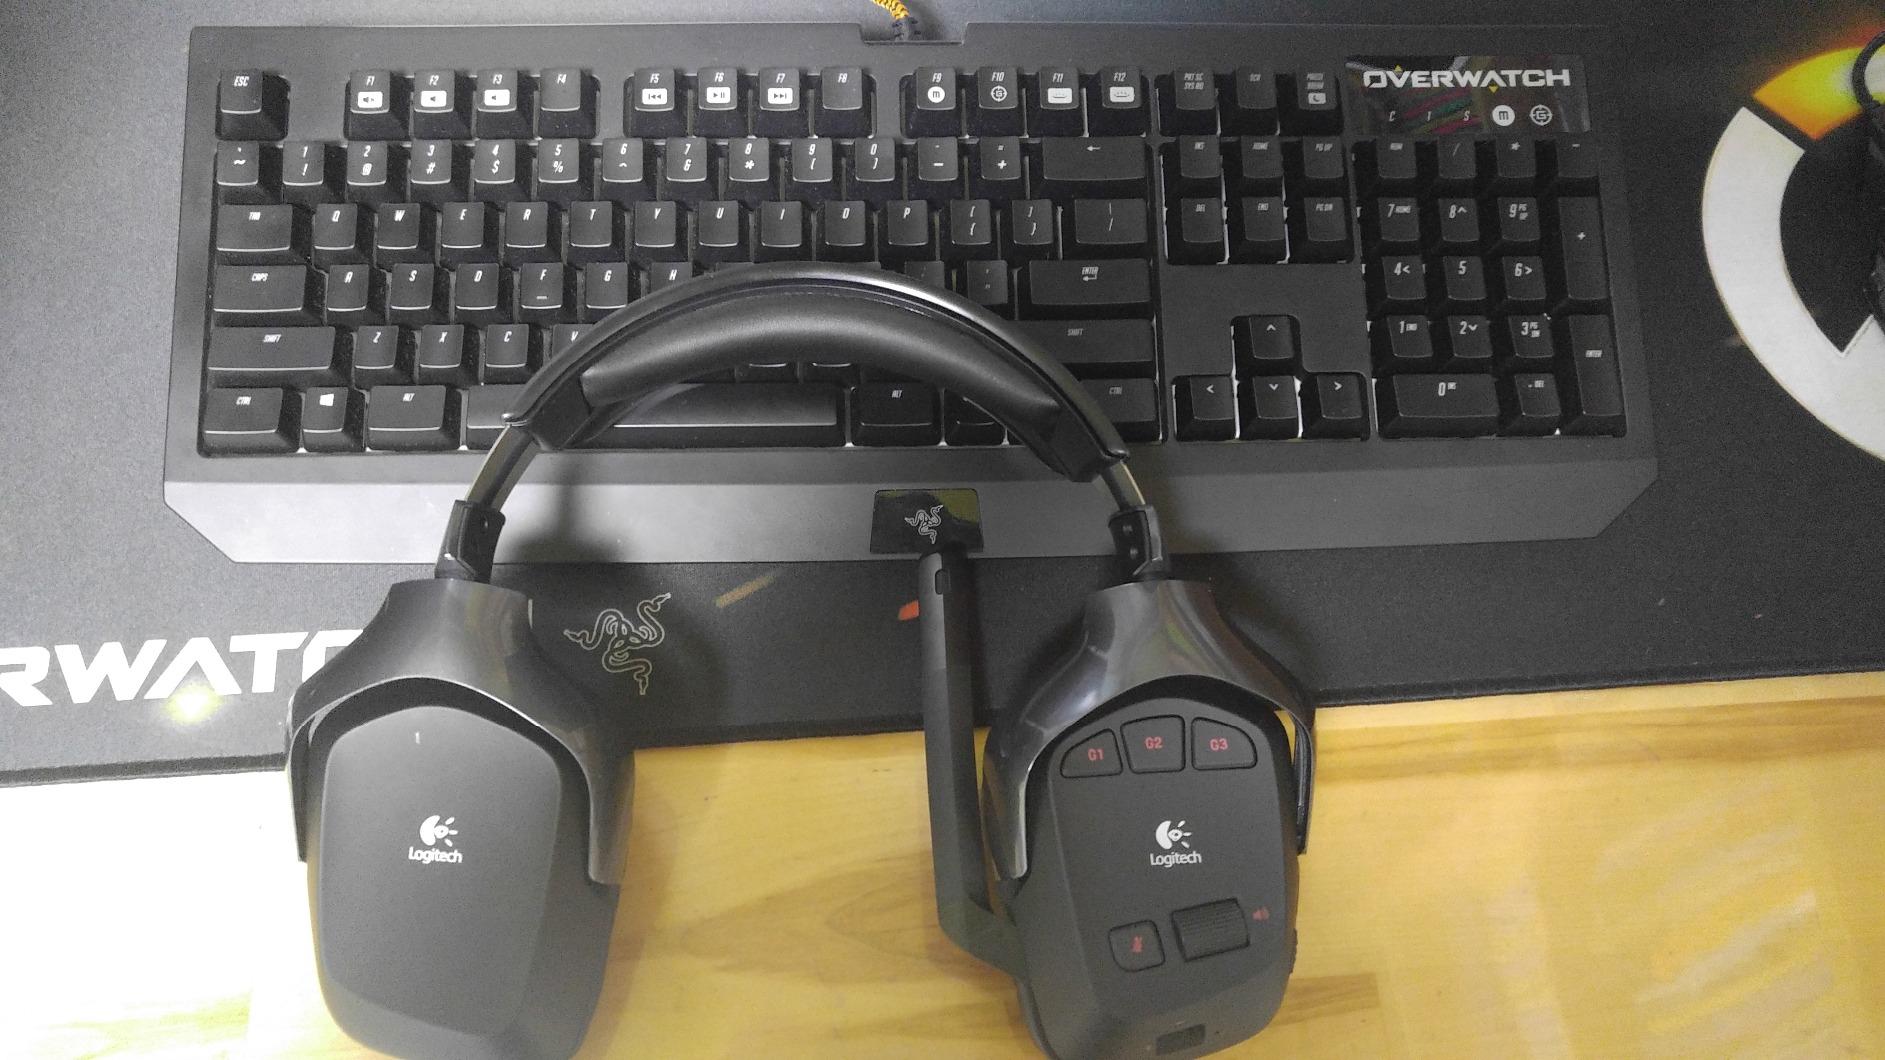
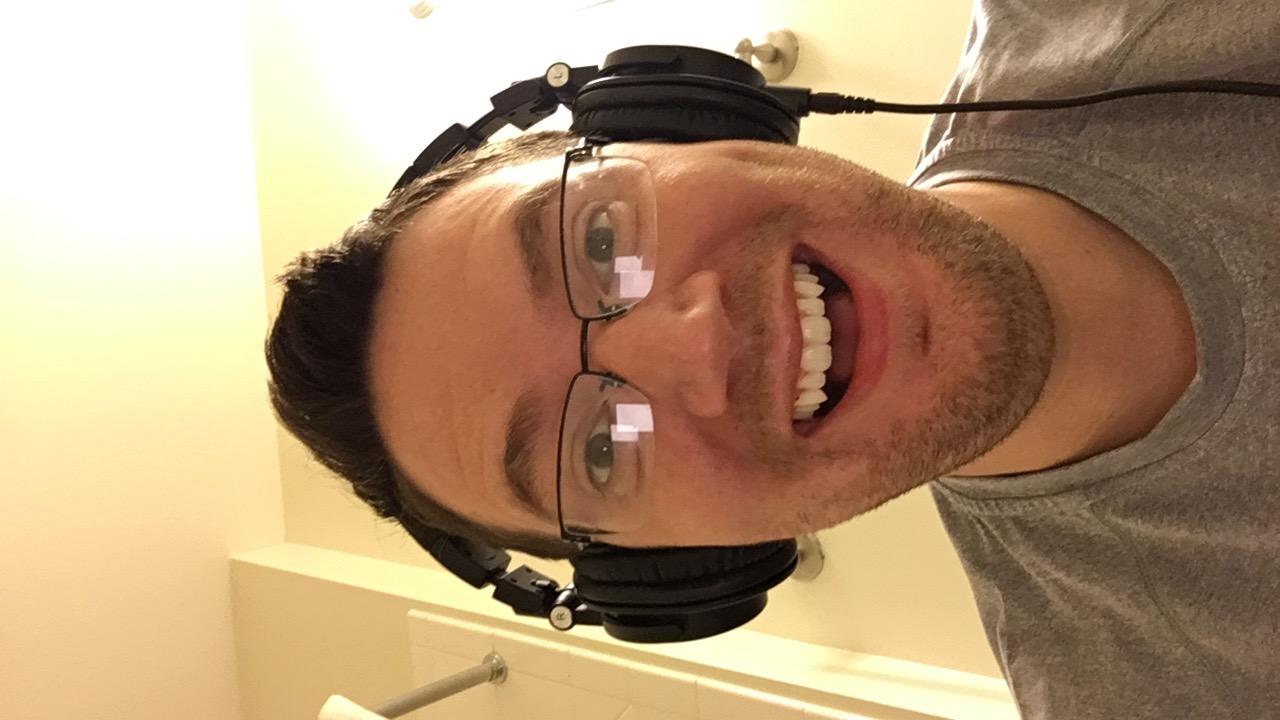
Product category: headphones
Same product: no